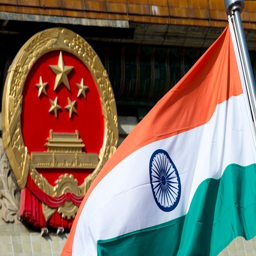
file -- file photo , a national flag is flown next to the national emblem during a welcome ceremony for visiting officials outside building .